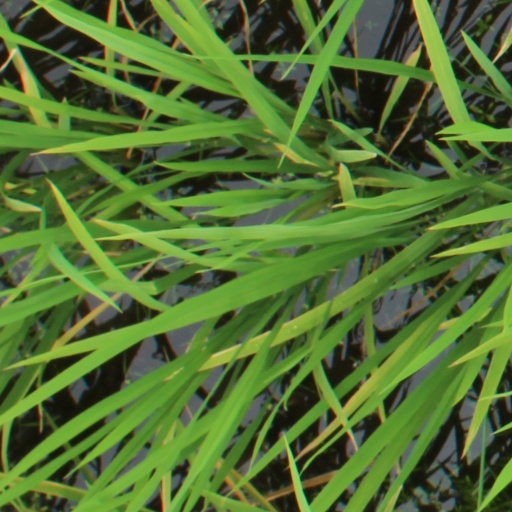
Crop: rice